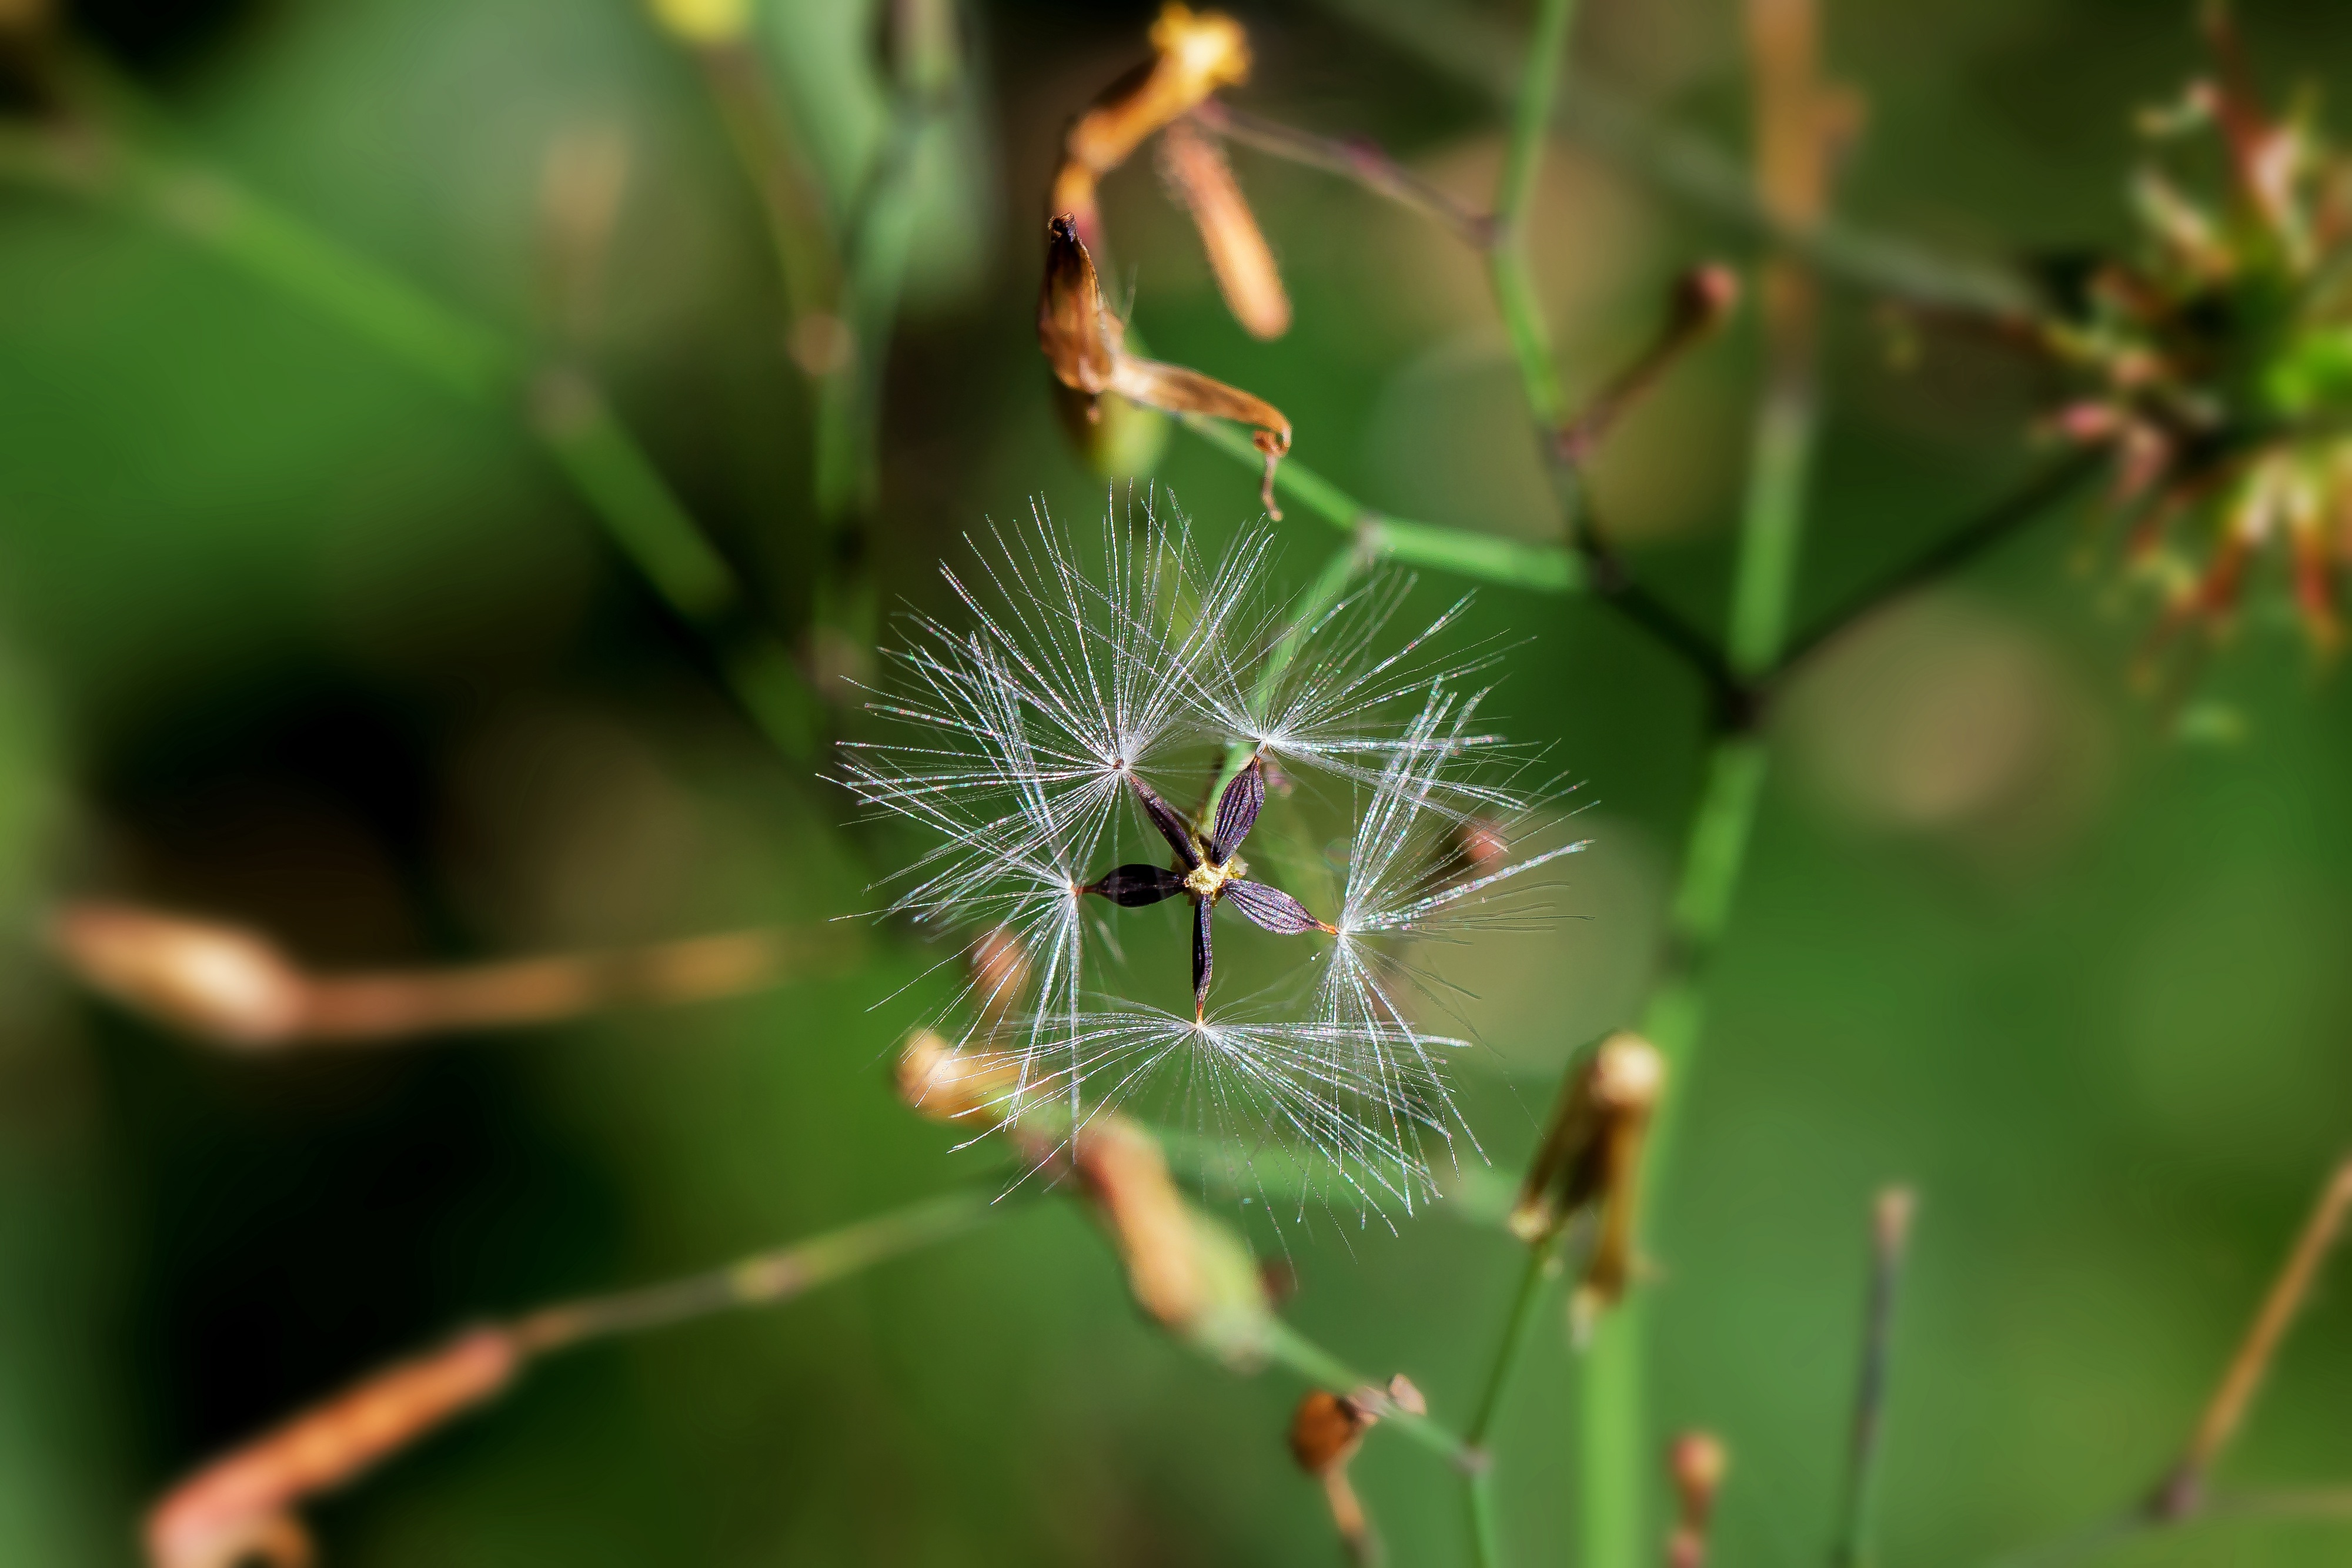
nature, grass, branch, plant, photography, meadow, sunlight, star, leaf, flower, wildlife, green, geometry, macro, autumn, botany, close, flora, fauna, invertebrate, wildflower, close up, seeds, faded, moisture, macro photography, ovule, seeds was, flying seeds, flowering plant, wall lettuce, grass family, plant stem, land plant, thorns spines and prickles